Mental As Anything

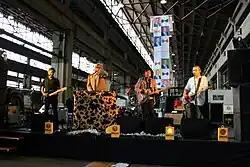
Four males standing at microphones with three playing guitars, second male from left at keyboards, all are inside an industrial shed with skylights behind.

In May 2009 the band released the compilation album "Essential as Anything", celebrating thirty years since the release of their first EP and national tour of their debut album. The album also included a DVD of all the video clips released by the band. Additionally Mental As Anything re-issued all ten of the band's albums as digital downloads. The band also released a new studio album, "Tents Up", in June and toured nationally in support of both releases. On 27 August 2009, Mental As Anything was inducted into the Australian Recording Industry Association (ARIA) Hall of Fame alongside Kev Carmody, The Dingoes, Little Pattie and John Paul Young. Mombassa said that it was an honour to be inducted and thanked fans and industry supporters. At the ceremony they were inducted by Roy Slaven and they performed "Live It Up", "The Nips are Getting Bigger" and "If You Leave Me Can I Come Too" with Mombassa and O'Doherty rejoining them onstage.